Rattanakosin Kingdom (1782–1932)

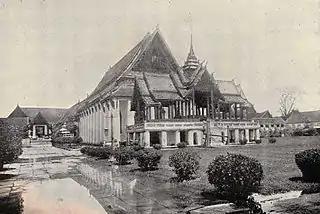
Photograph of the Front Palace , now at Bangkok National Museum

Siam managed to balance itself between European governments and their own colonial administrations. King Mongkut sent Siamese missions to London in 1857 and to Paris in 1861. These missions were the first Siamese missions to Europe after the last one in 1688 during the Ayutthaya period. The Bunnag family dominated the kingdom's foreign affairs. France acquired Cochinchina in 1862. The French were proven to be a hostile new neighbor. King Ang Duong of Cambodia died in 1860, followed by a civil war between his sons Norodom and Si Votha which led to Norodom to seek French assistance. French admiral Pierre-Paul de La Grandière had Norodom sign a treaty that placed Cambodia under French protection in 1863 without Siam's acknowledgement and the French crowned Norodom as King of Cambodia in 1864. Si Suriyawong the "Kalahom" responded by having Norodom sign another opposing treaty that recognized Siamese suzerainty over Cambodia and had it published in "The Straits Times" in 1864, much to the embarrassment of Gabriel Aubaret of the French consul. The French sought to annul the opposing treaty as Aubaret brought a gunboat to Bangkok. A Franco-Siamese compromise draft over Cambodian issues was signed in 1865 but ratification was delayed in Paris due to the prospect that France would accept Siamese claims over 'Siamese Laos'. Siam sent another mission to Paris to settle disputes. The treaty was finally ratified in Paris in July 1867, in which Siam officially ceded Cambodia but retained northwestern Cambodia including Battambang and Siem Reap, which would also later be ceded in 1907.